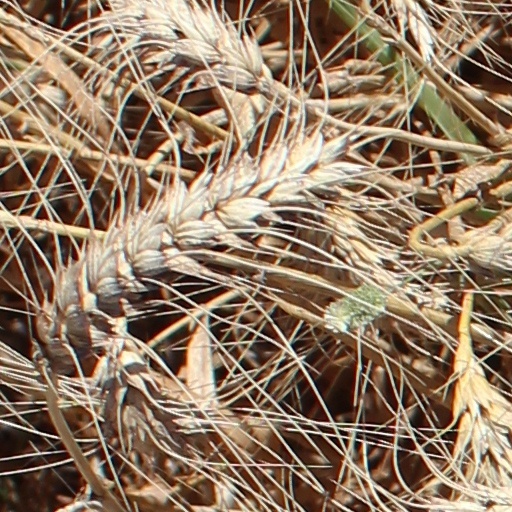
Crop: wheat